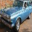
Label: automobile